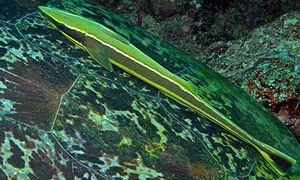
Le rémora fuselé ou rémora rayé ou rémora commun est un poisson commensal de la famille des Echeneidae.